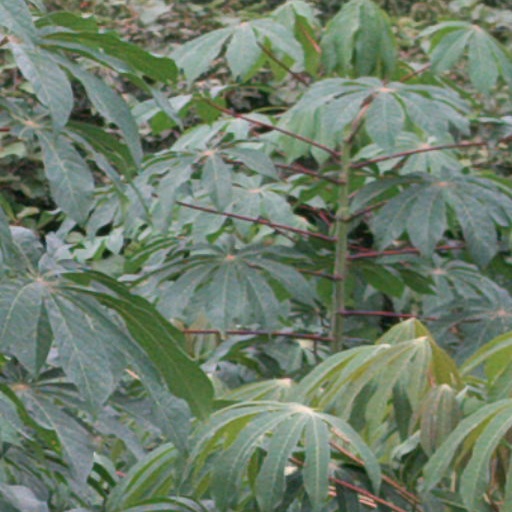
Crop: cassava